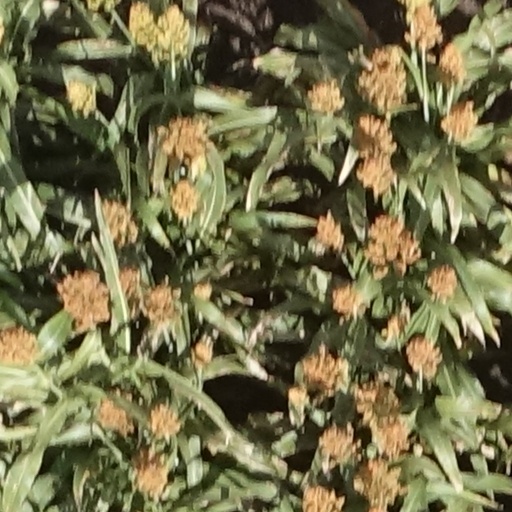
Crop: sorghum